Media bias in the United States

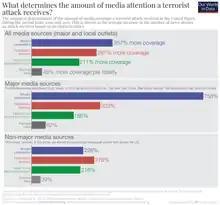
What determines the amount of media attention a terrorist attack receives? A Muslim perpetrator receives significantly more media attention.

According to a 1998 study in "Communication Research", African Americans have been over-represented in news reports on crime as the perpetrators and underrepresented as the people reacting to or suffering from it.